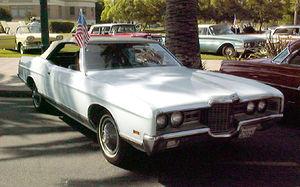
Le Ford LTD est une automobile qui a été produite en Amérique du Nord, en Australie et au Brésil. Ford utilisa l'insigne LTD de 1965 à 1991 en Amérique du Nord.